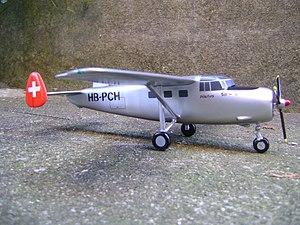
Pilatus Aircraft est un constructeur d’avions dont le siège et la principale usine se trouvent à Stans en Suisse. Pilatus est le leader mondial pour les avions turbo-propulsés à un seul moteur.